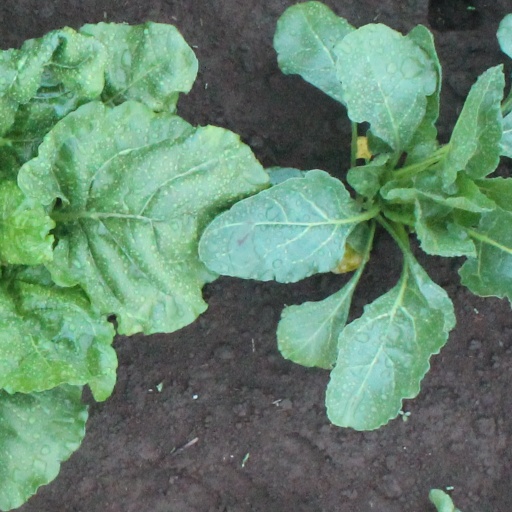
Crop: sugar beet